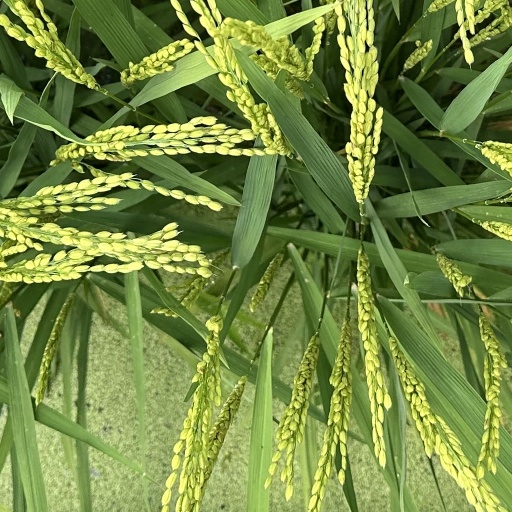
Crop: rice